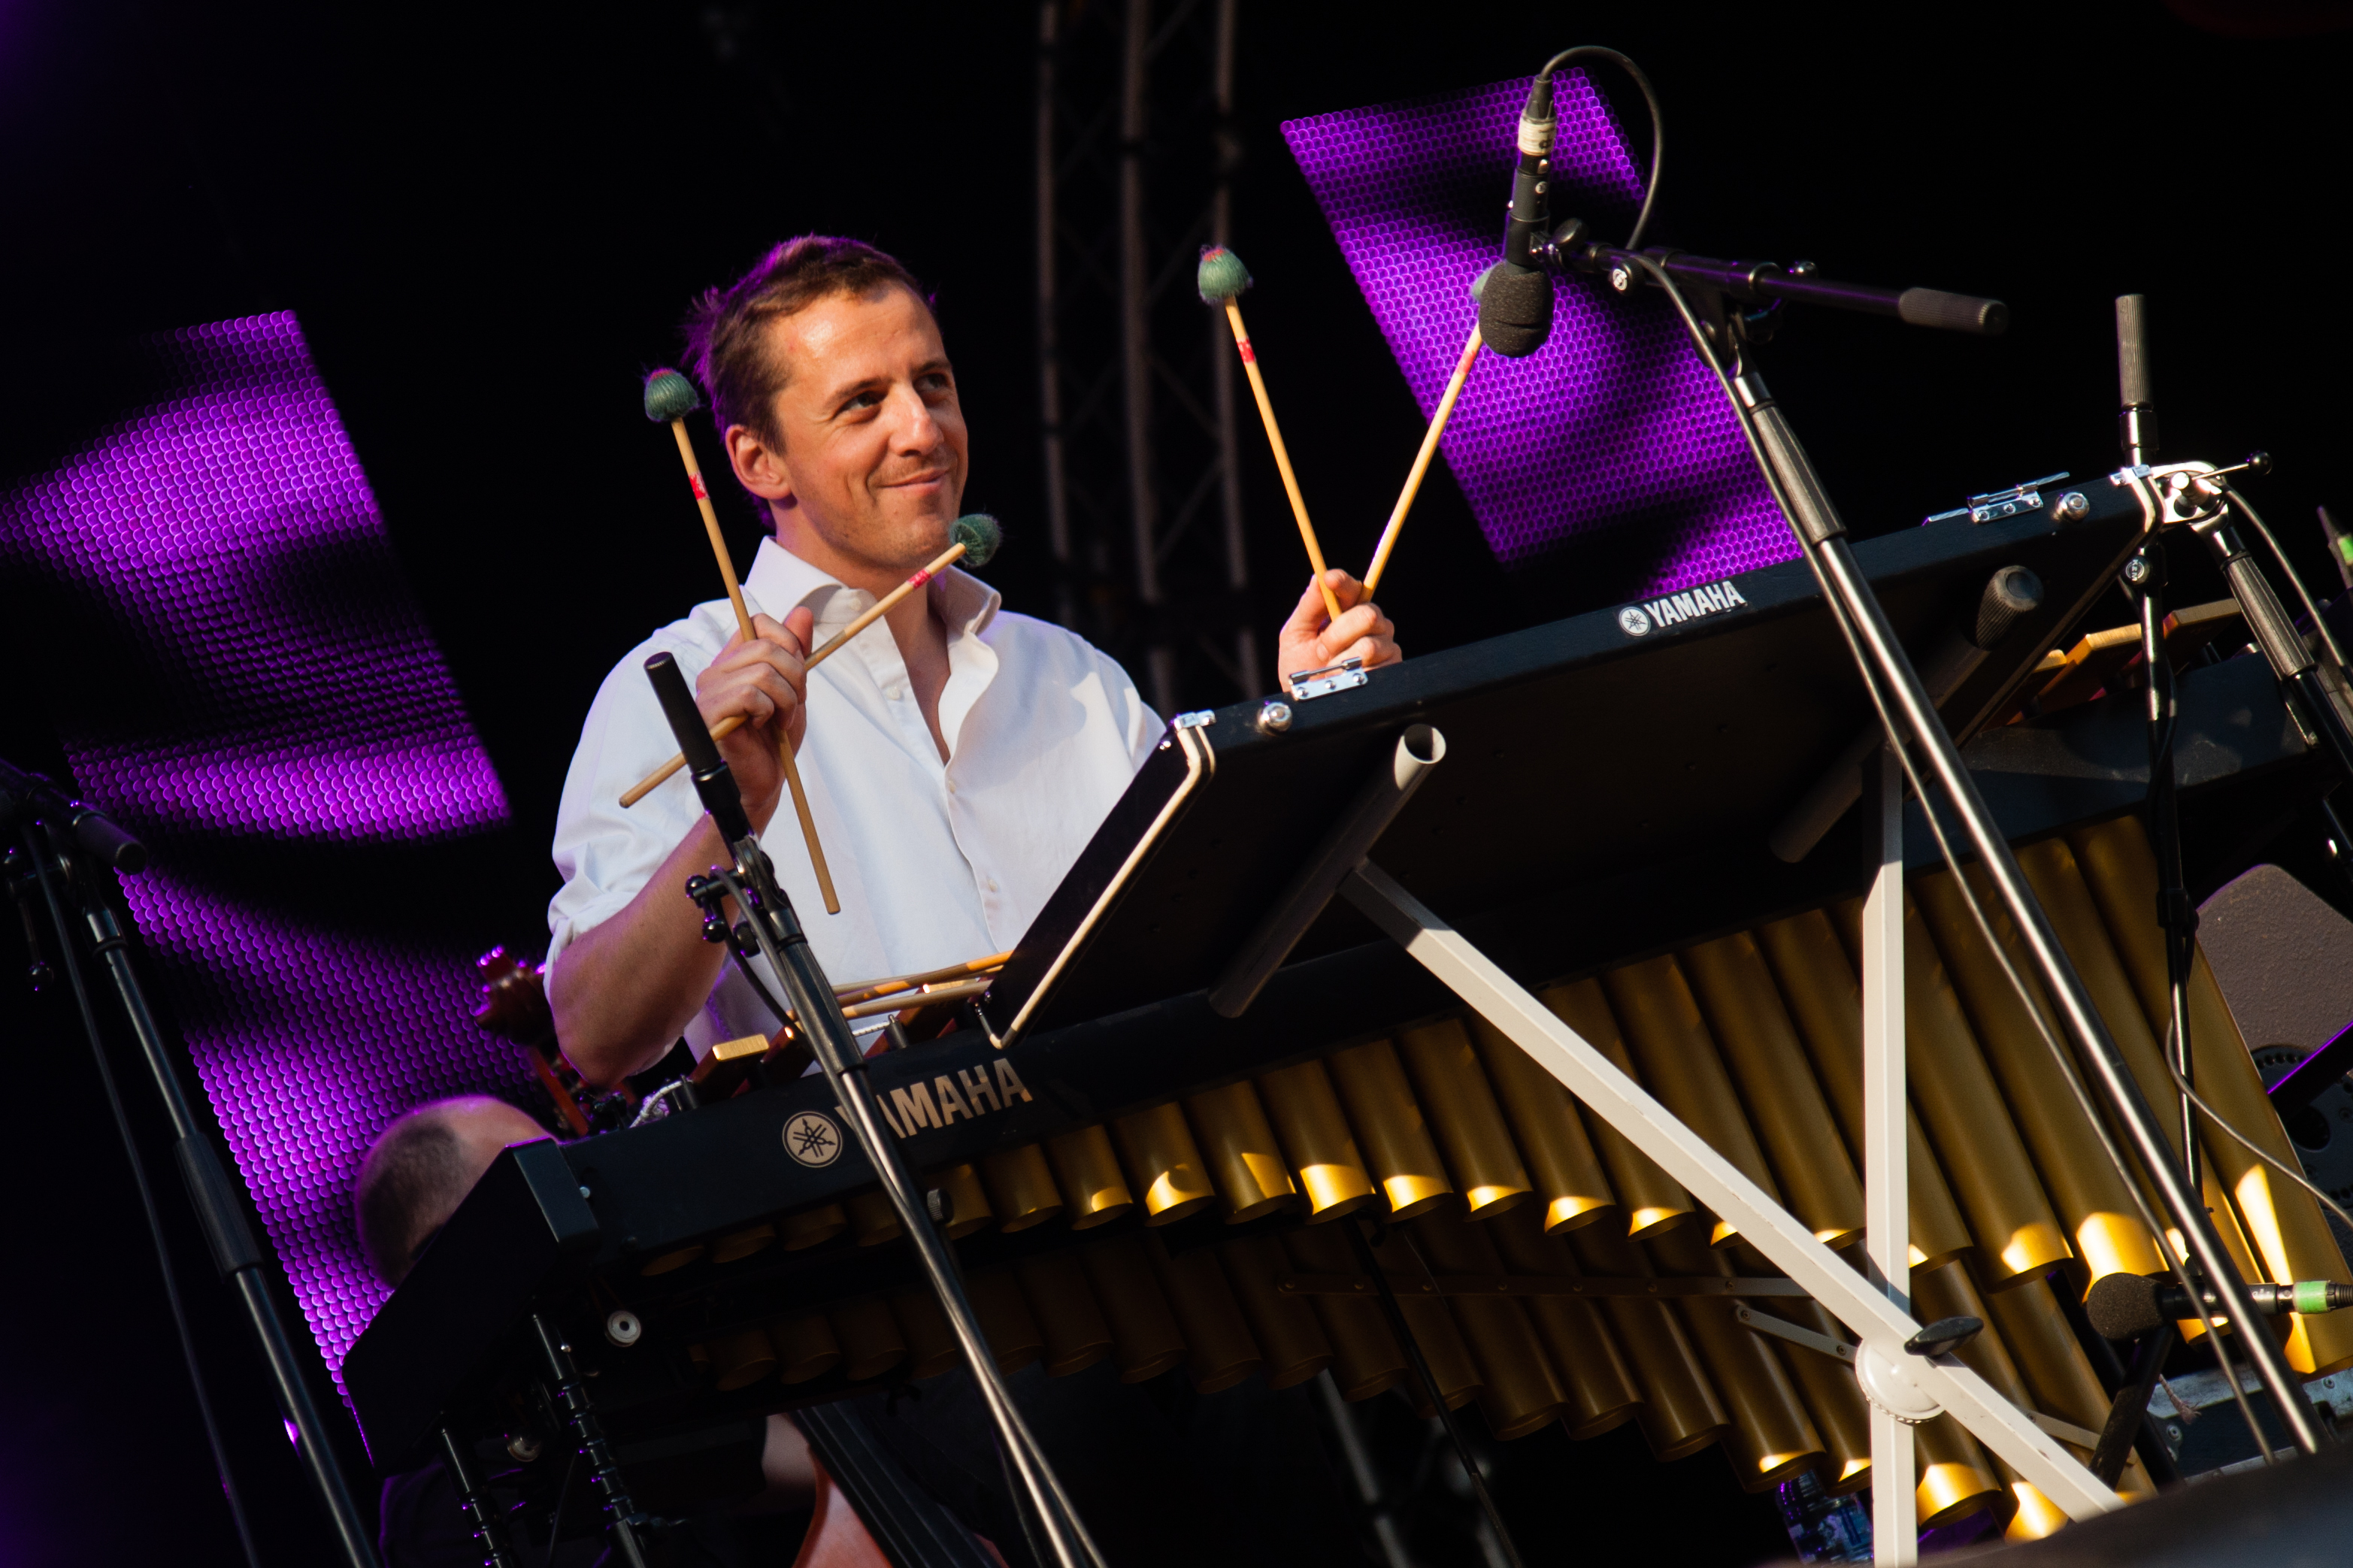
music, concert, live, musician, percussion, stage, brussels, marathon, jazz, bruxelles, 2012, quartet, orchestra, pascal, schumacher, performance, bassist, singing, guitarist, drums, drummer, entertainment, performing arts, singer songwriter, string instrument, musical ensemble, musical theatre